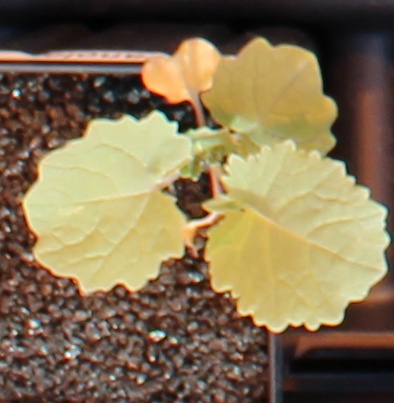
Label: Canola